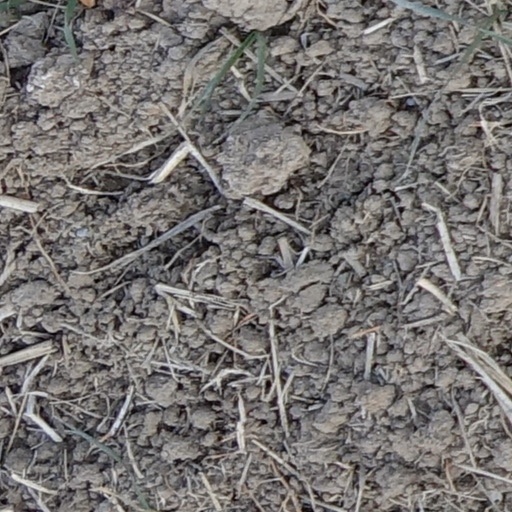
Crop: wheat